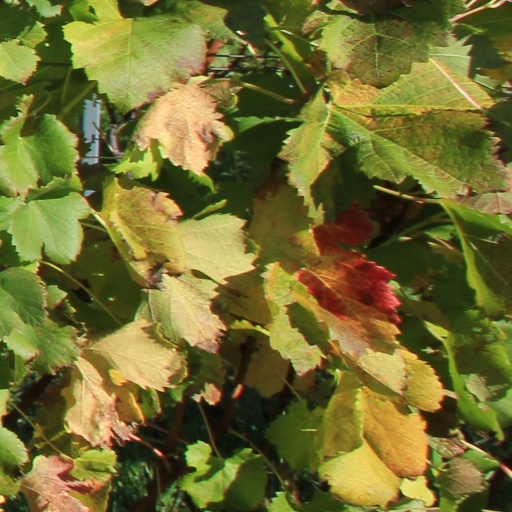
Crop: grape